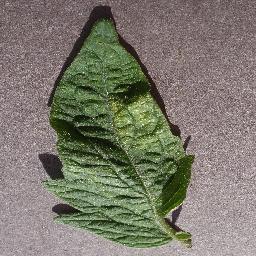
Label: Tomato___Spider_mites Two-spotted_spider_mite